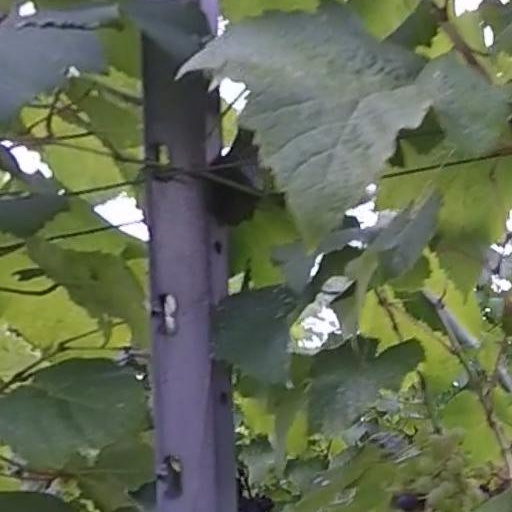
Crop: grape